Kumbalangi Nights

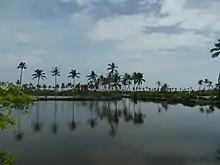
The village of Kumbalangi, which served as inspiration for the movie

Writer Syam Pushkaran conceived the idea for the film by drawing inspiration from the time he spent with his friends in his twenties in the village of Kumbalangi, which was near his hometown. In telling the story, Syam said he wanted to counter the negative stereotypes about the village and its people. Writing the script took around 5 years, during which time Syam worked on other films as well, but the final draft was completed in around six months. Syam clarified that the film was not based on any real-life incident or person and was a relatively difficult one to write. However, he has stated that the character of Saji was influenced by a man with suicidal tendencies he encountered in his village in his youth. In 2011, while he was co-writing "Salt N' Pepper", Syam discussed the idea with its assistant director Madhu C. Narayanan, who became interested in making it his directorial debut. In 2016, the pair worked together again on "Thondimuthalum Driksakshiyum" (2017), after which they decided to focus on getting "Kumbalangi Nights" made.